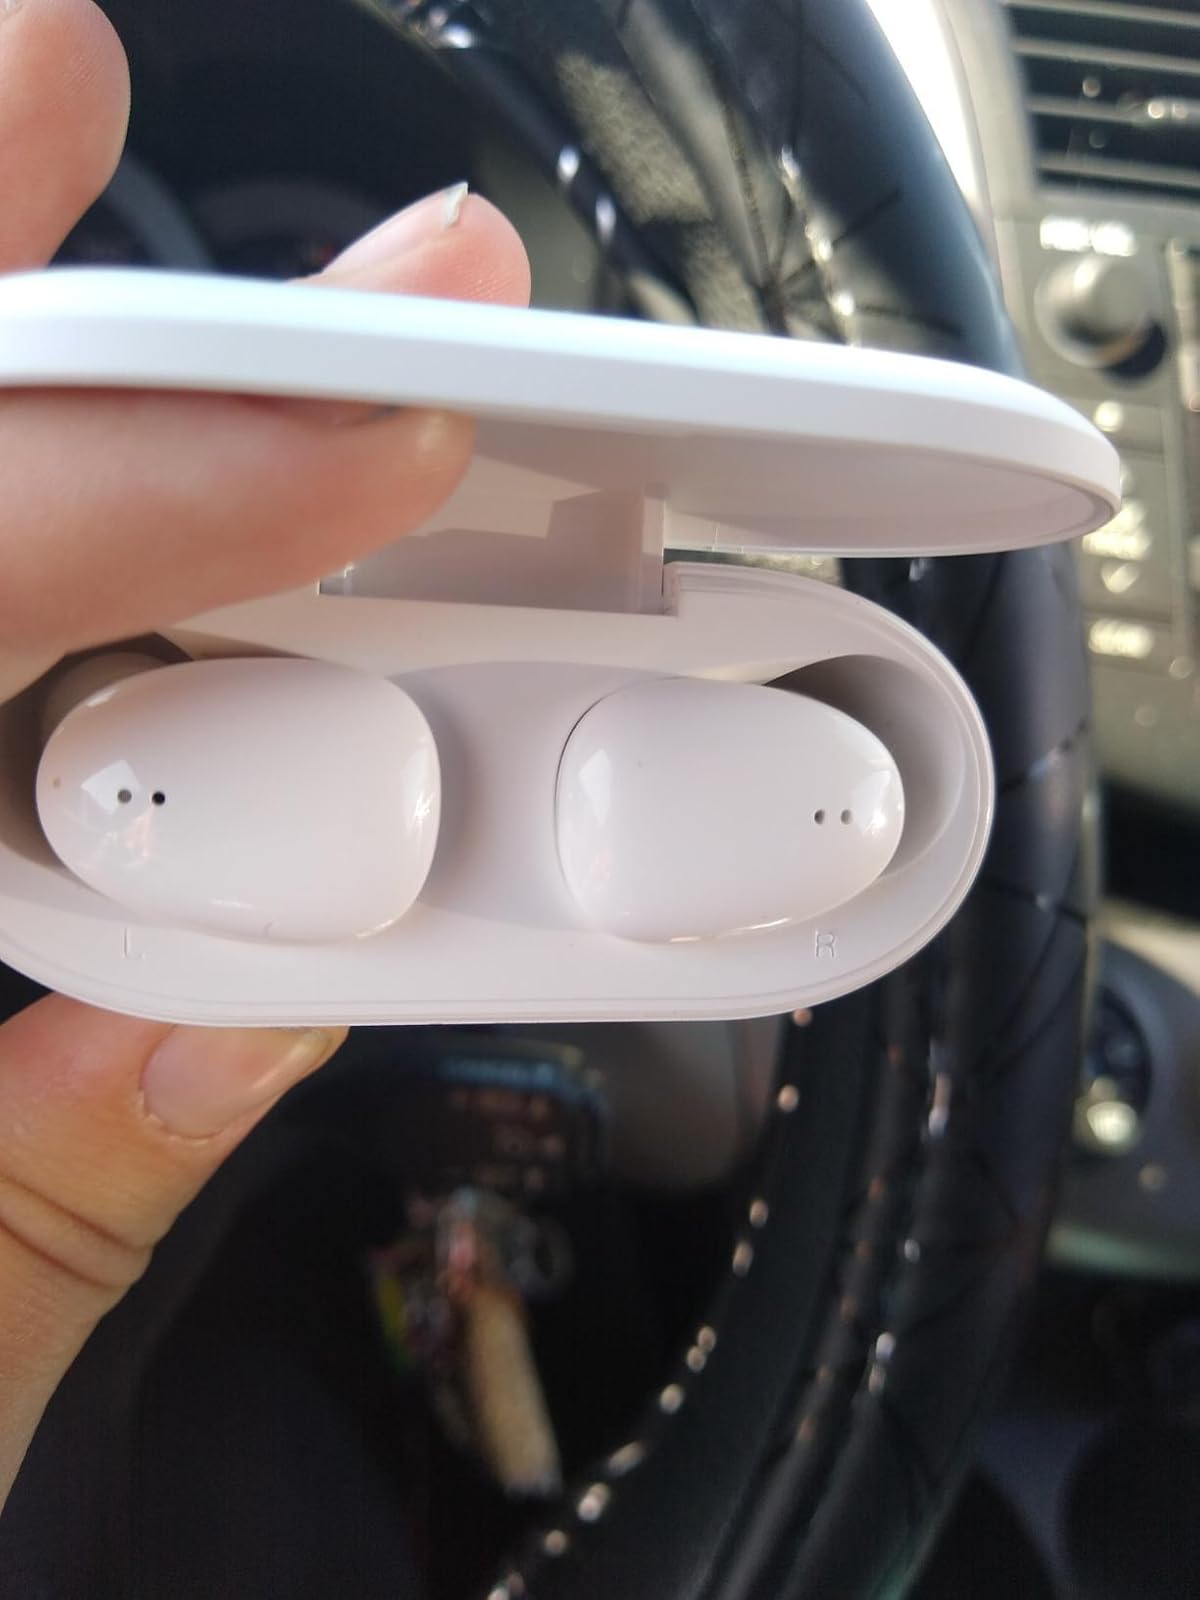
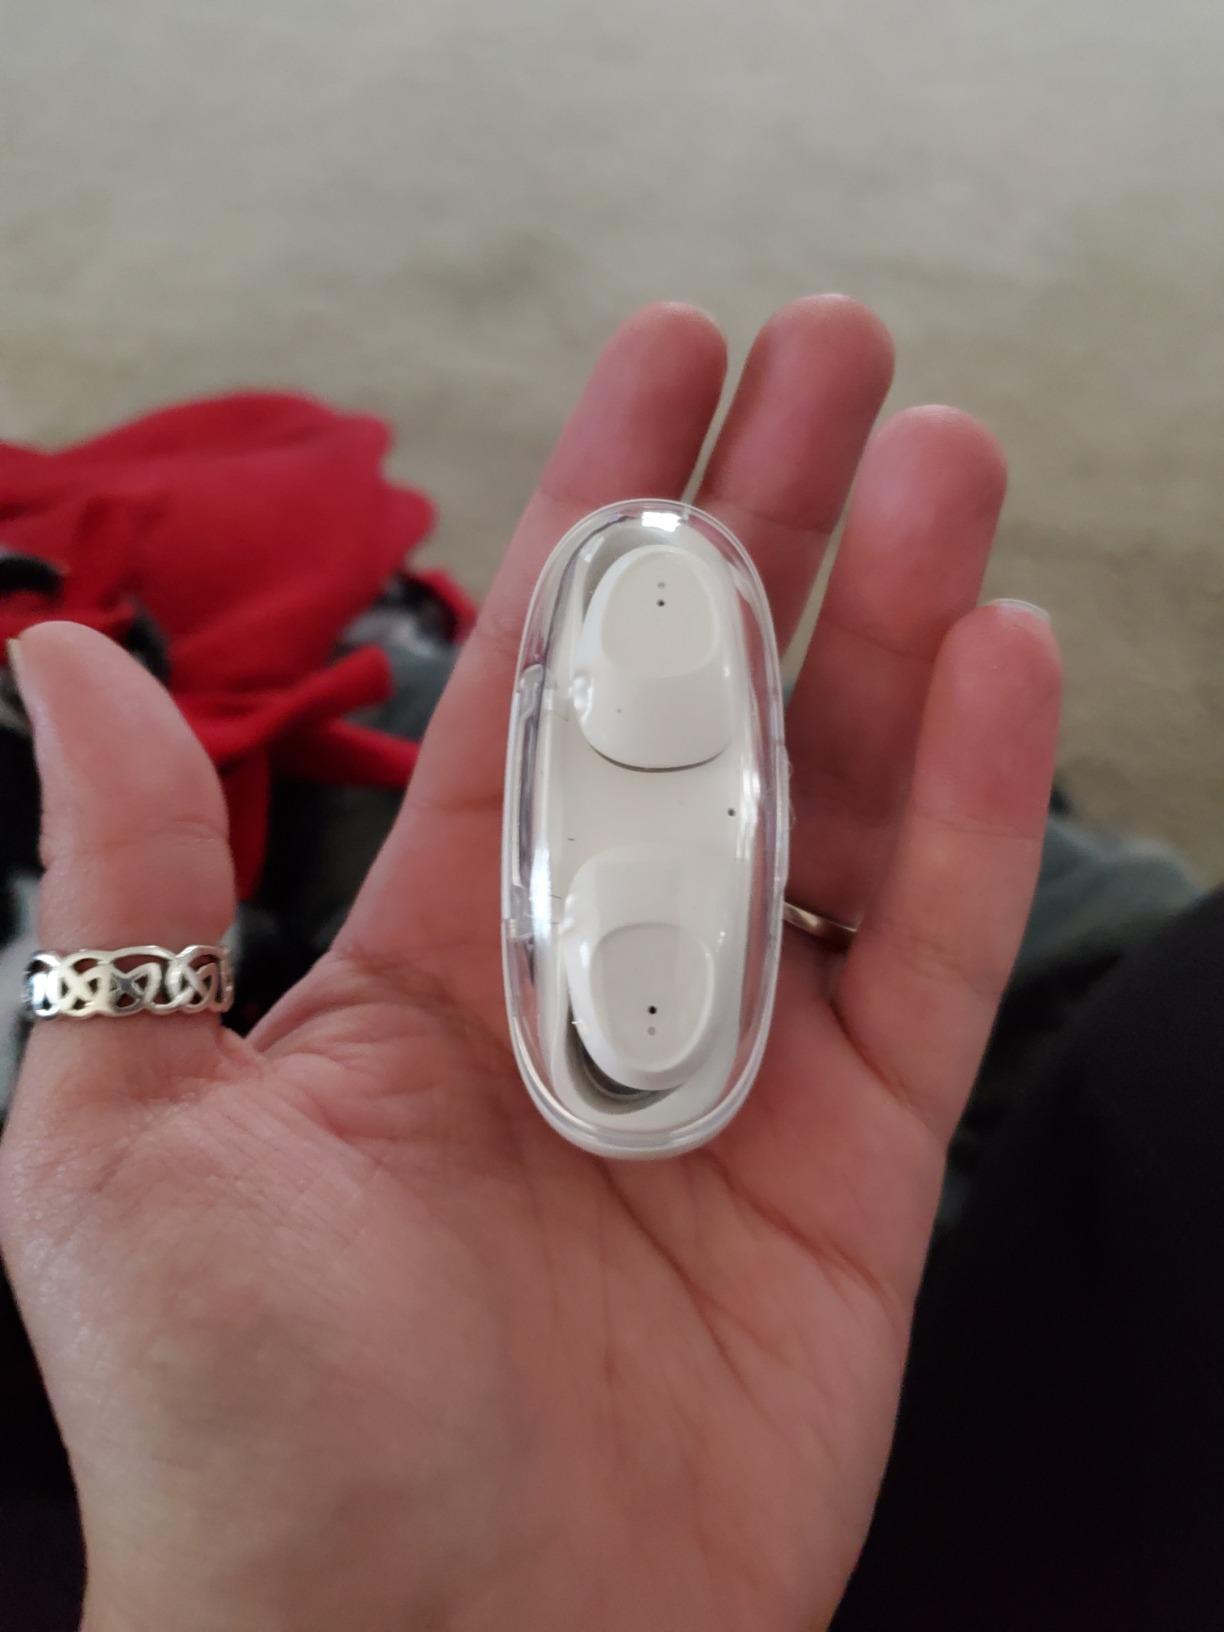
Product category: earbuds
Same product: no